Paul Slack

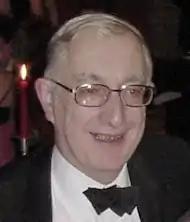
Paul Slack at Linacre College

Paul Alexander Slack (born 23 January 1943) is a British historian. He is a former principal of Linacre College, Oxford, pro-vice-chancellor of the University of Oxford, and professor of early modern social history in the University of Oxford.